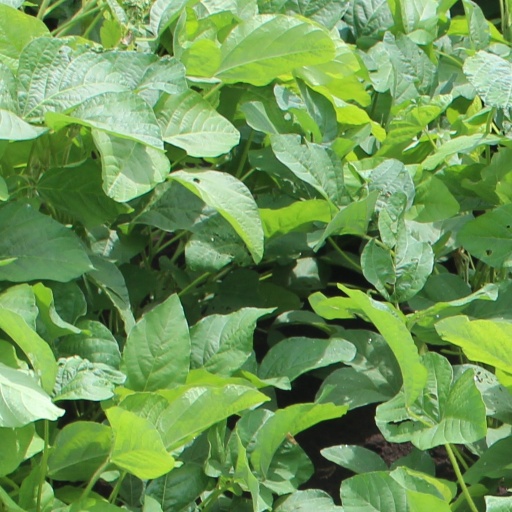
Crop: soybean